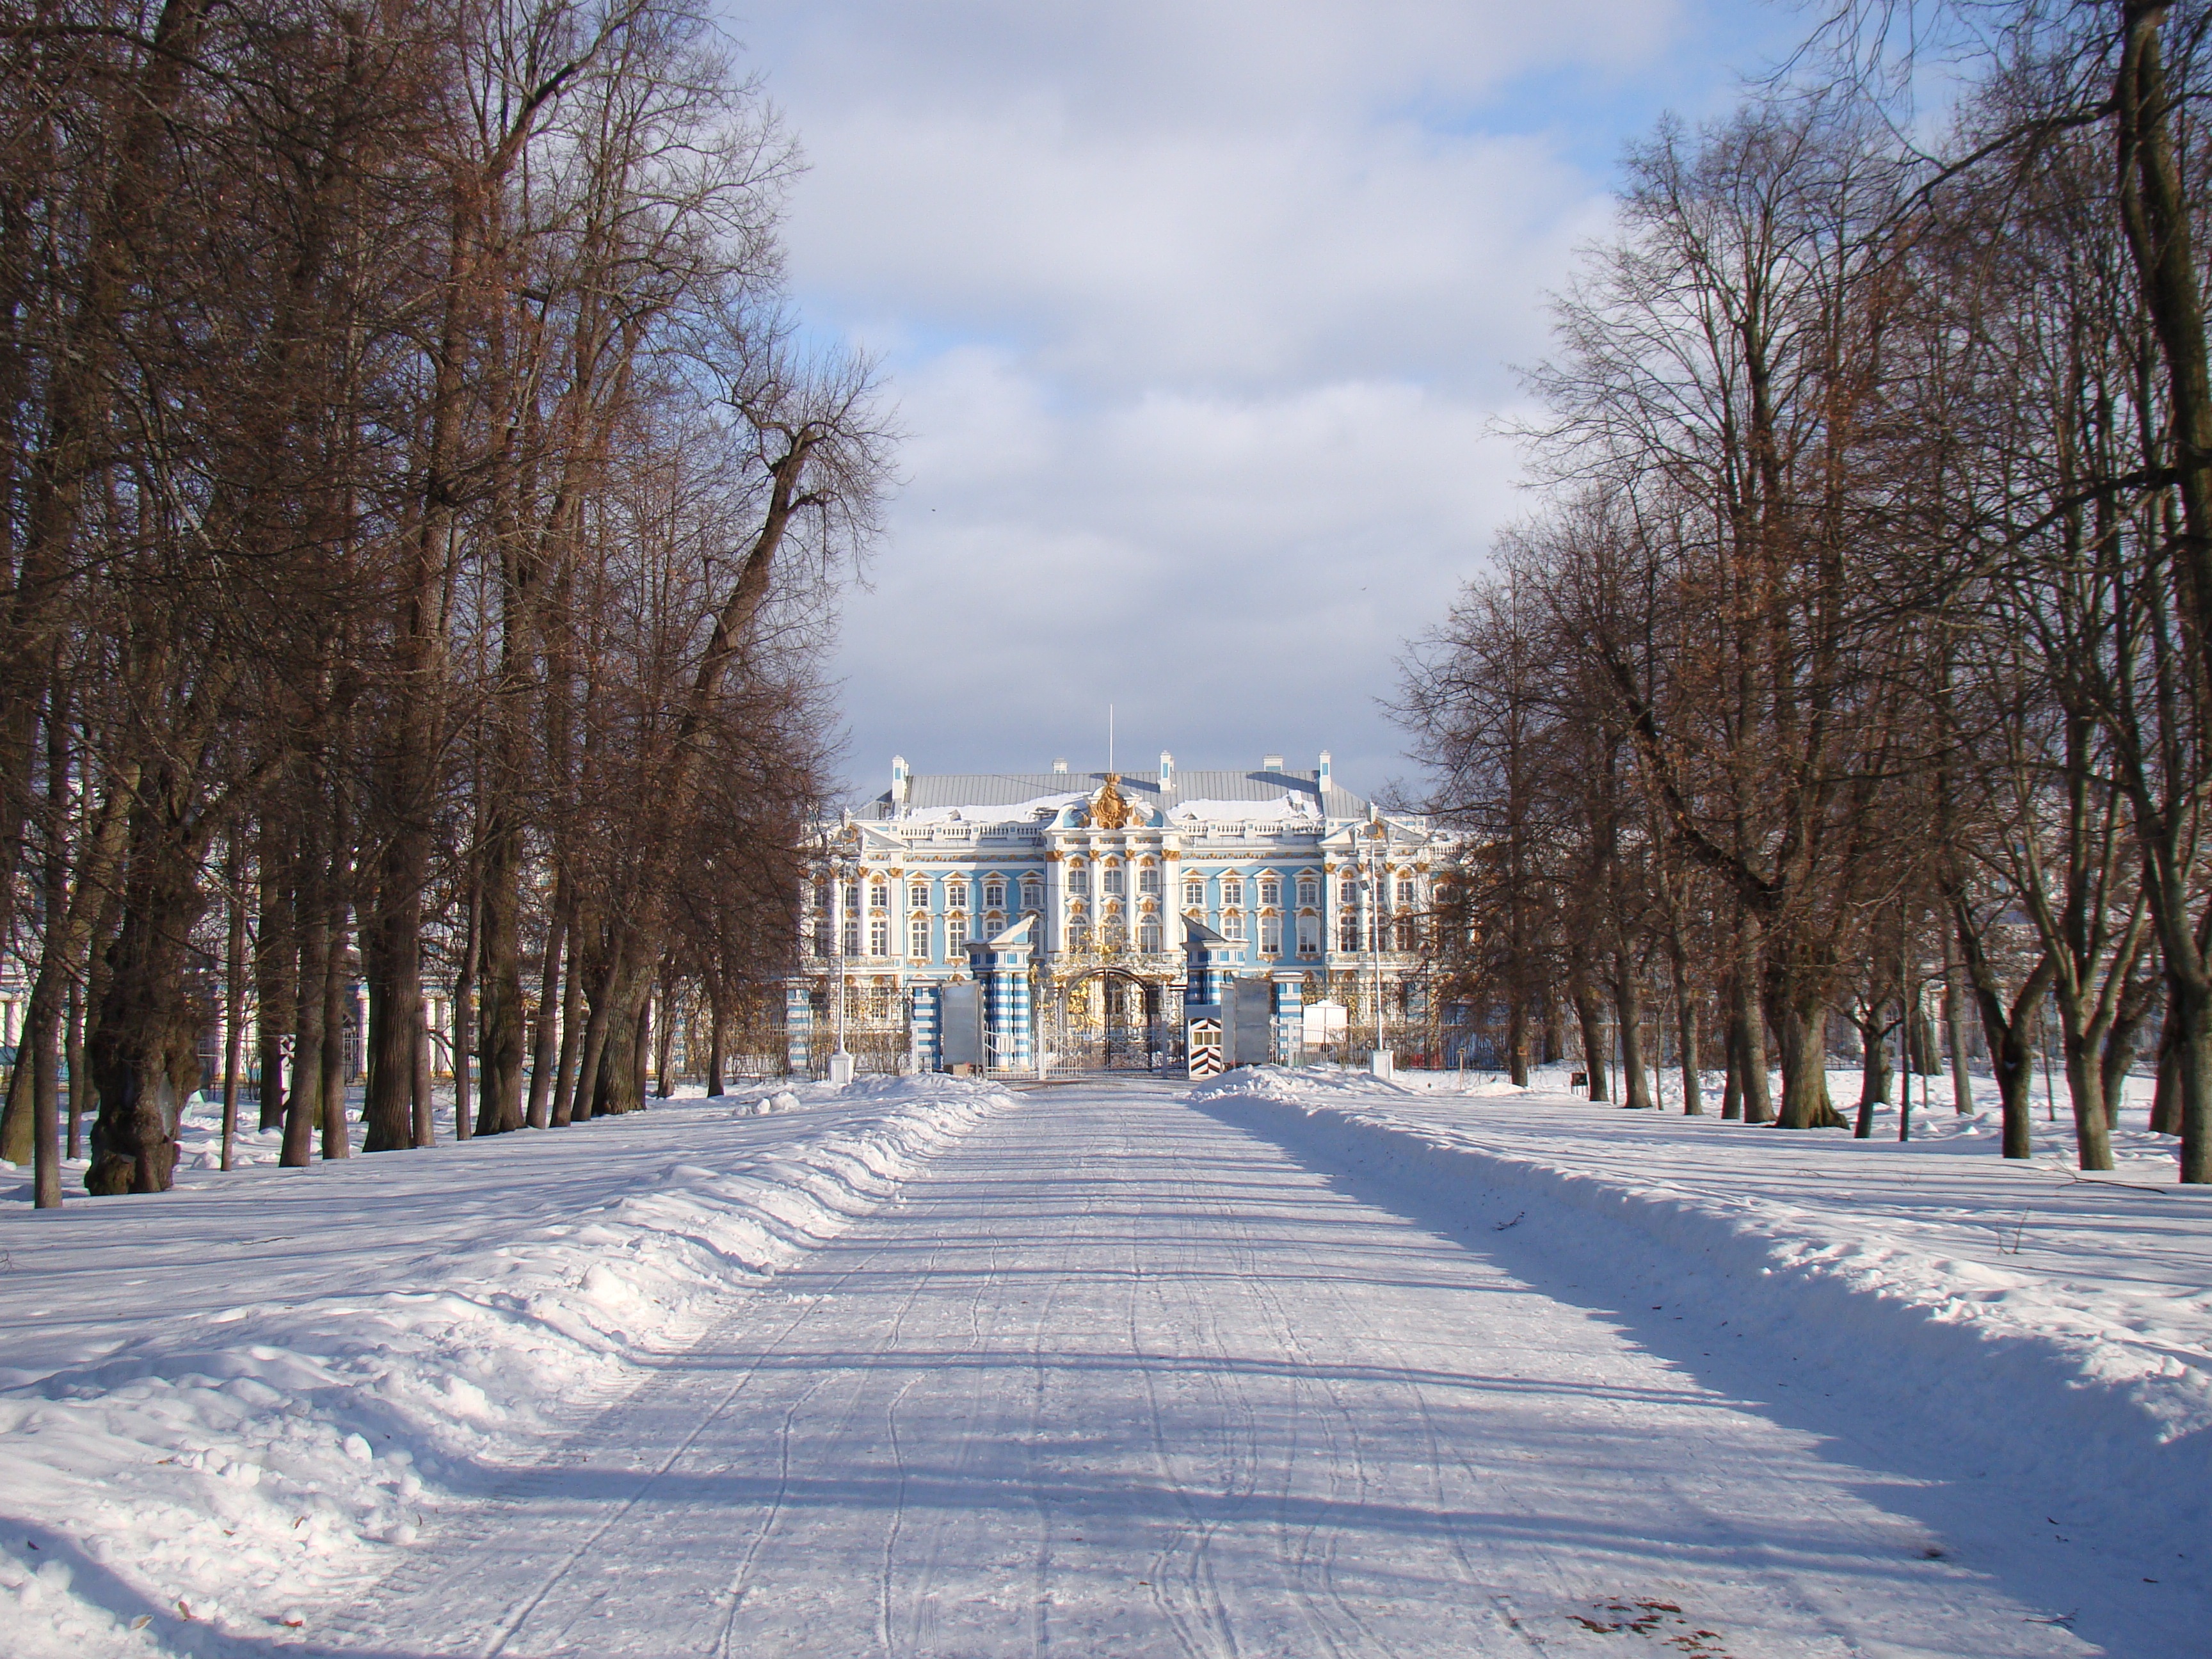
tree, snow, winter, frost, palace, alley, city, ice, park, weather, shadow, season, trees, russia, the palace ensemble tsarskoe selo, road snow